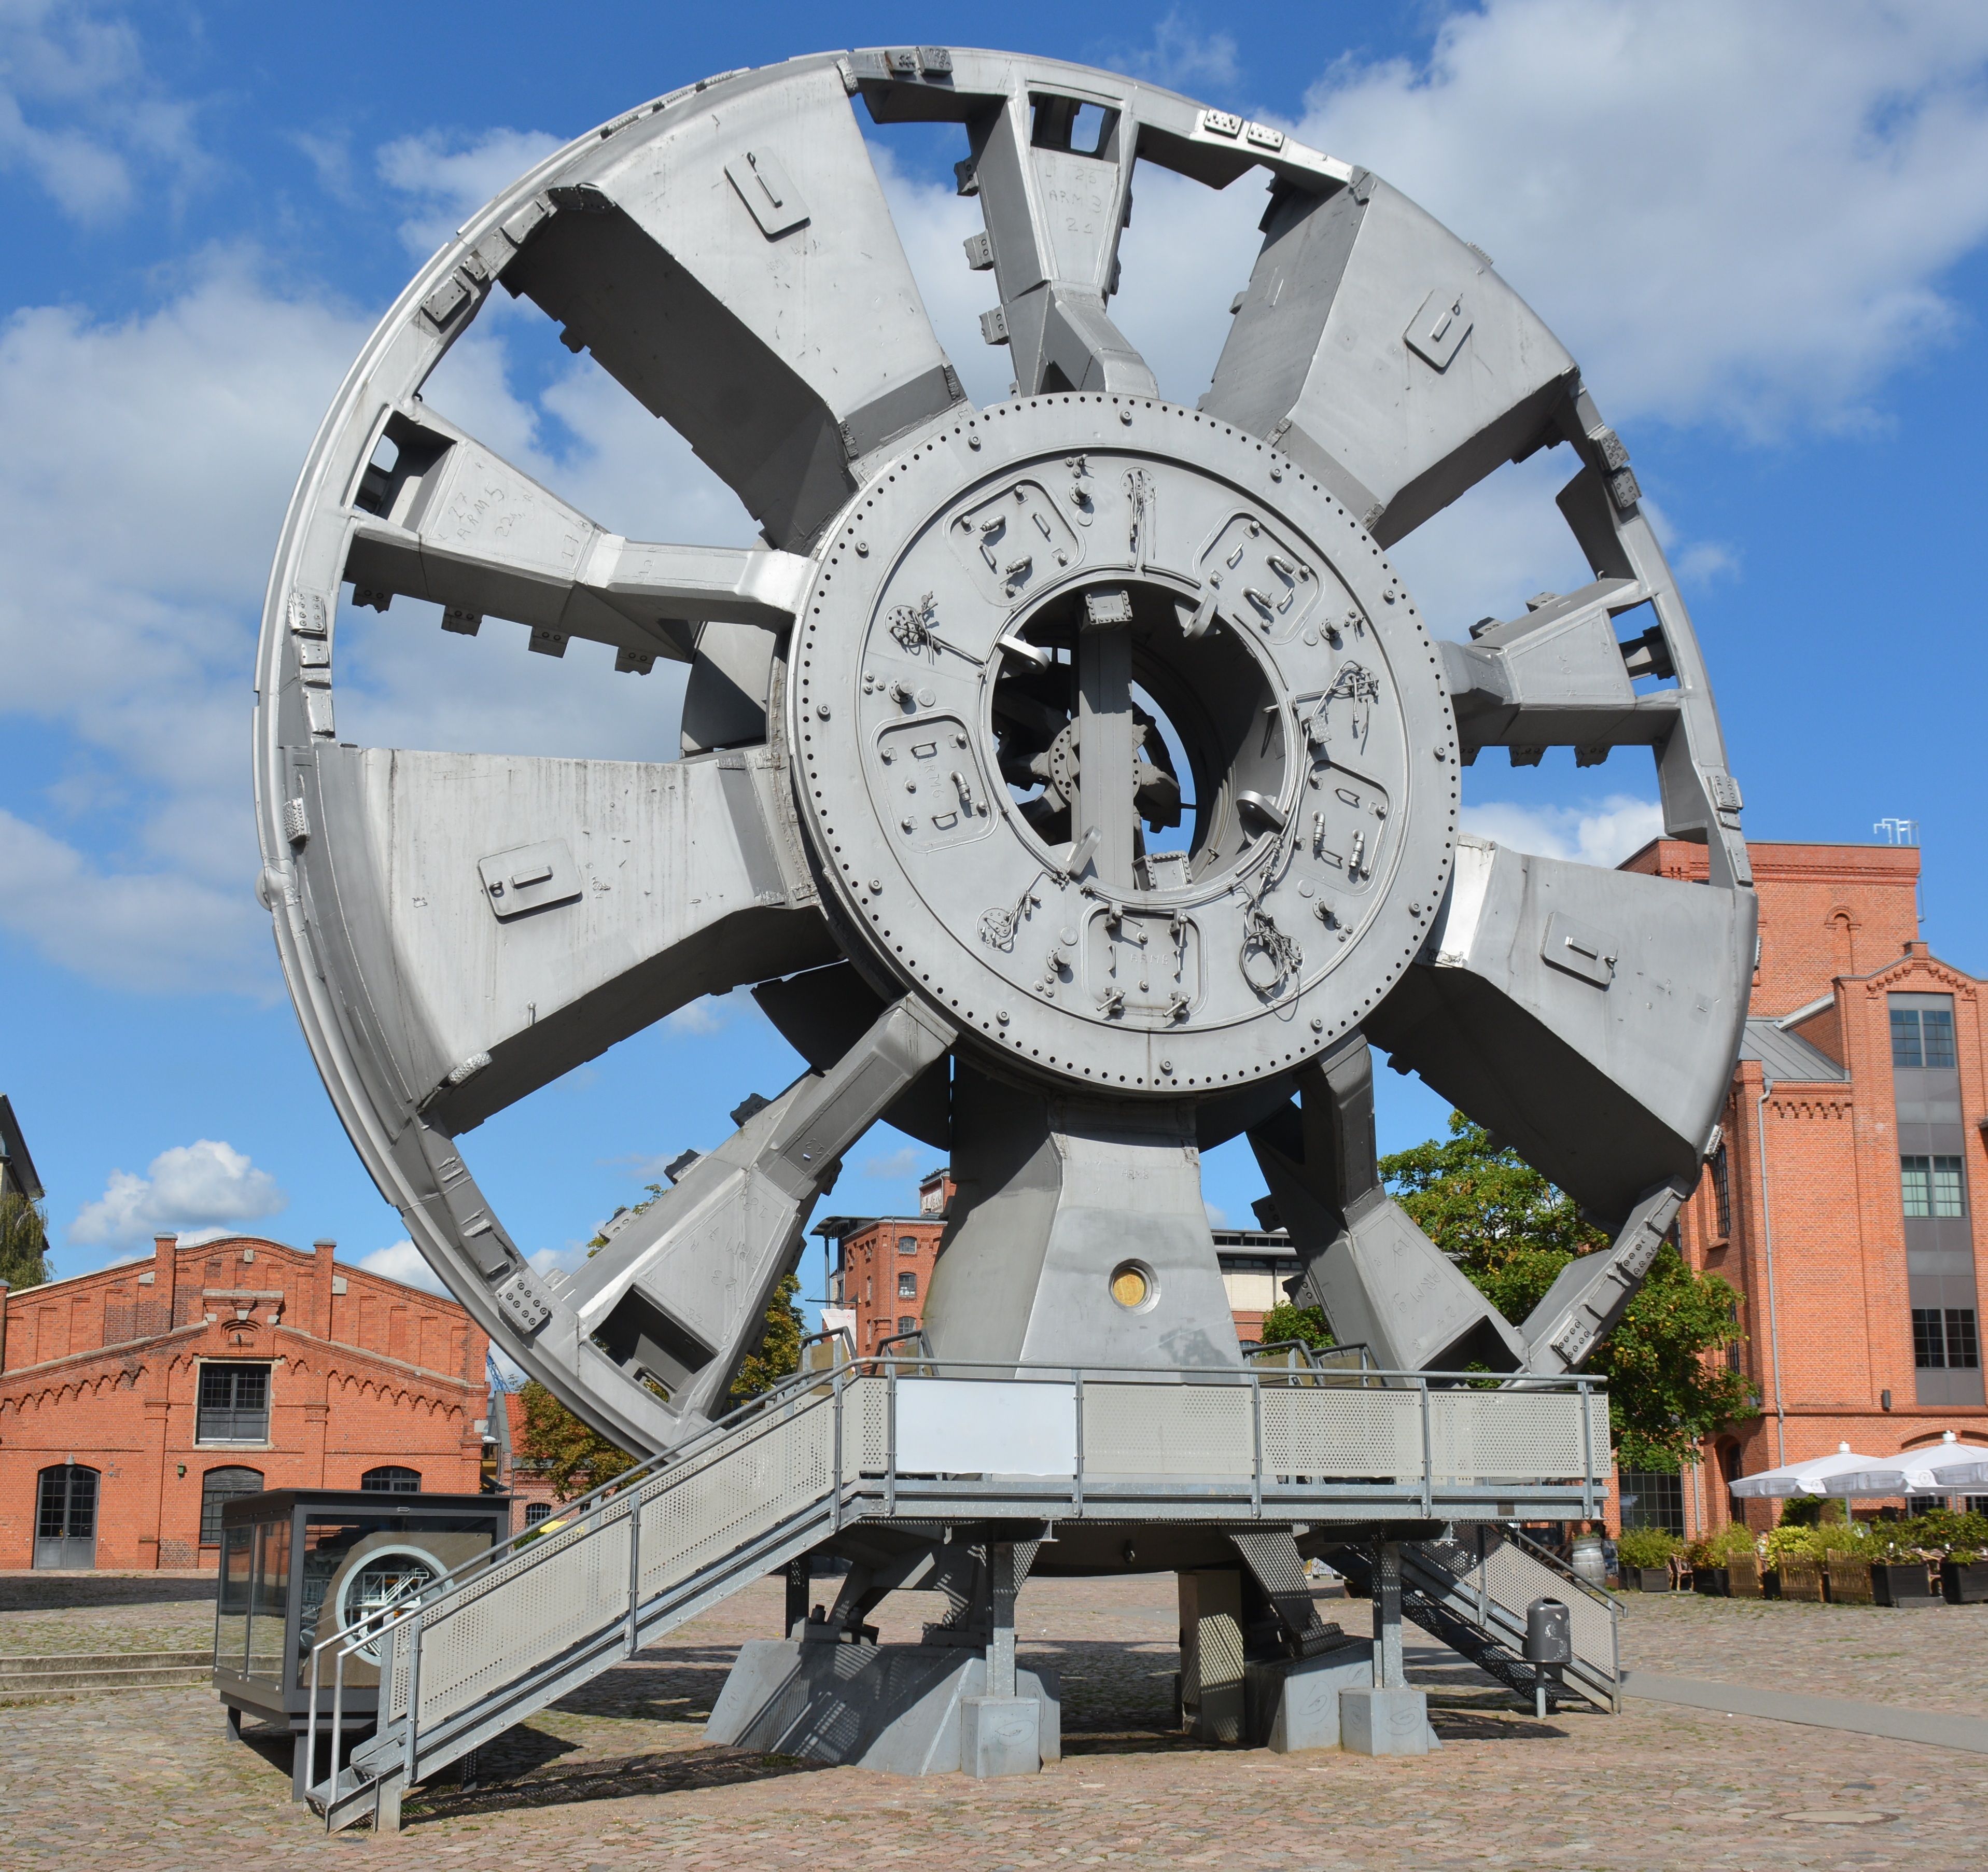
technology, machine, hamburg, tunnel jacking drill, elbtunnel hamburg, museum of the work, barmbek, trude